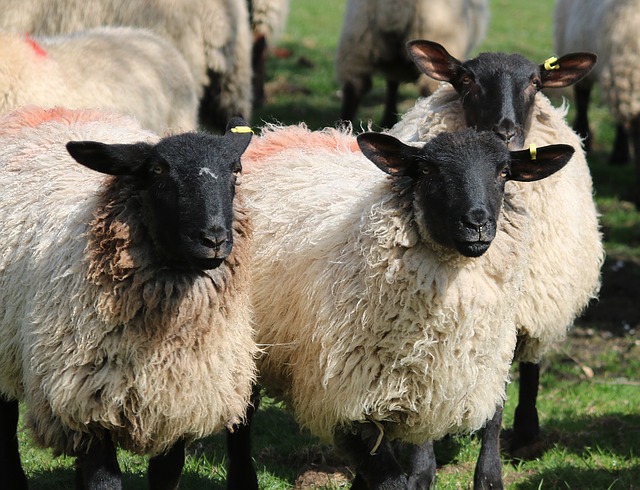
Label: pecora